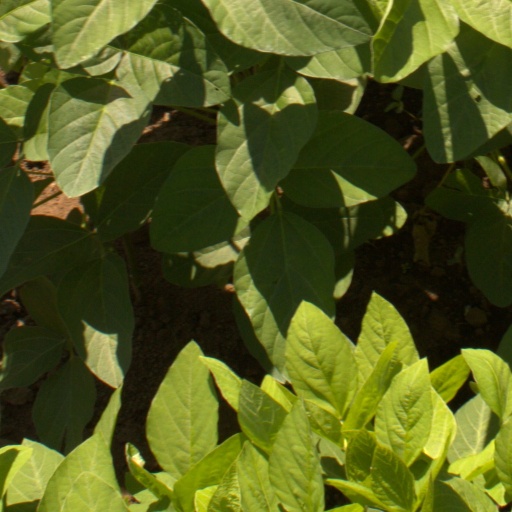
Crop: soybean